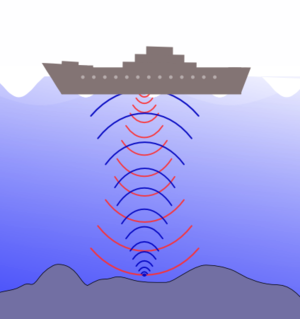
Le Coriolis II est un navire de recherche océanographique canadien. Construit pour la garde côtière canadienne par les chantiers navals de la Versatile Pacific Shipyards Ltd. de North Vancouver en 1990-1991, il est lancé en 1991 et utilisé comme navire de patrouille en mer jusqu'en 1997. Il a été vendu en 2001 à un regroupement d'universités québécoises, réunies en consortium sous le nom de REFORMAR, afin d'être converti en navire de recherche océanographique. Depuis 2002, il contribue à la recherche dans l'estuaire et dans le golfe du Saint-Laurent en étant le navire de recherche de l'Institut des sciences de la mer de Rimouski.